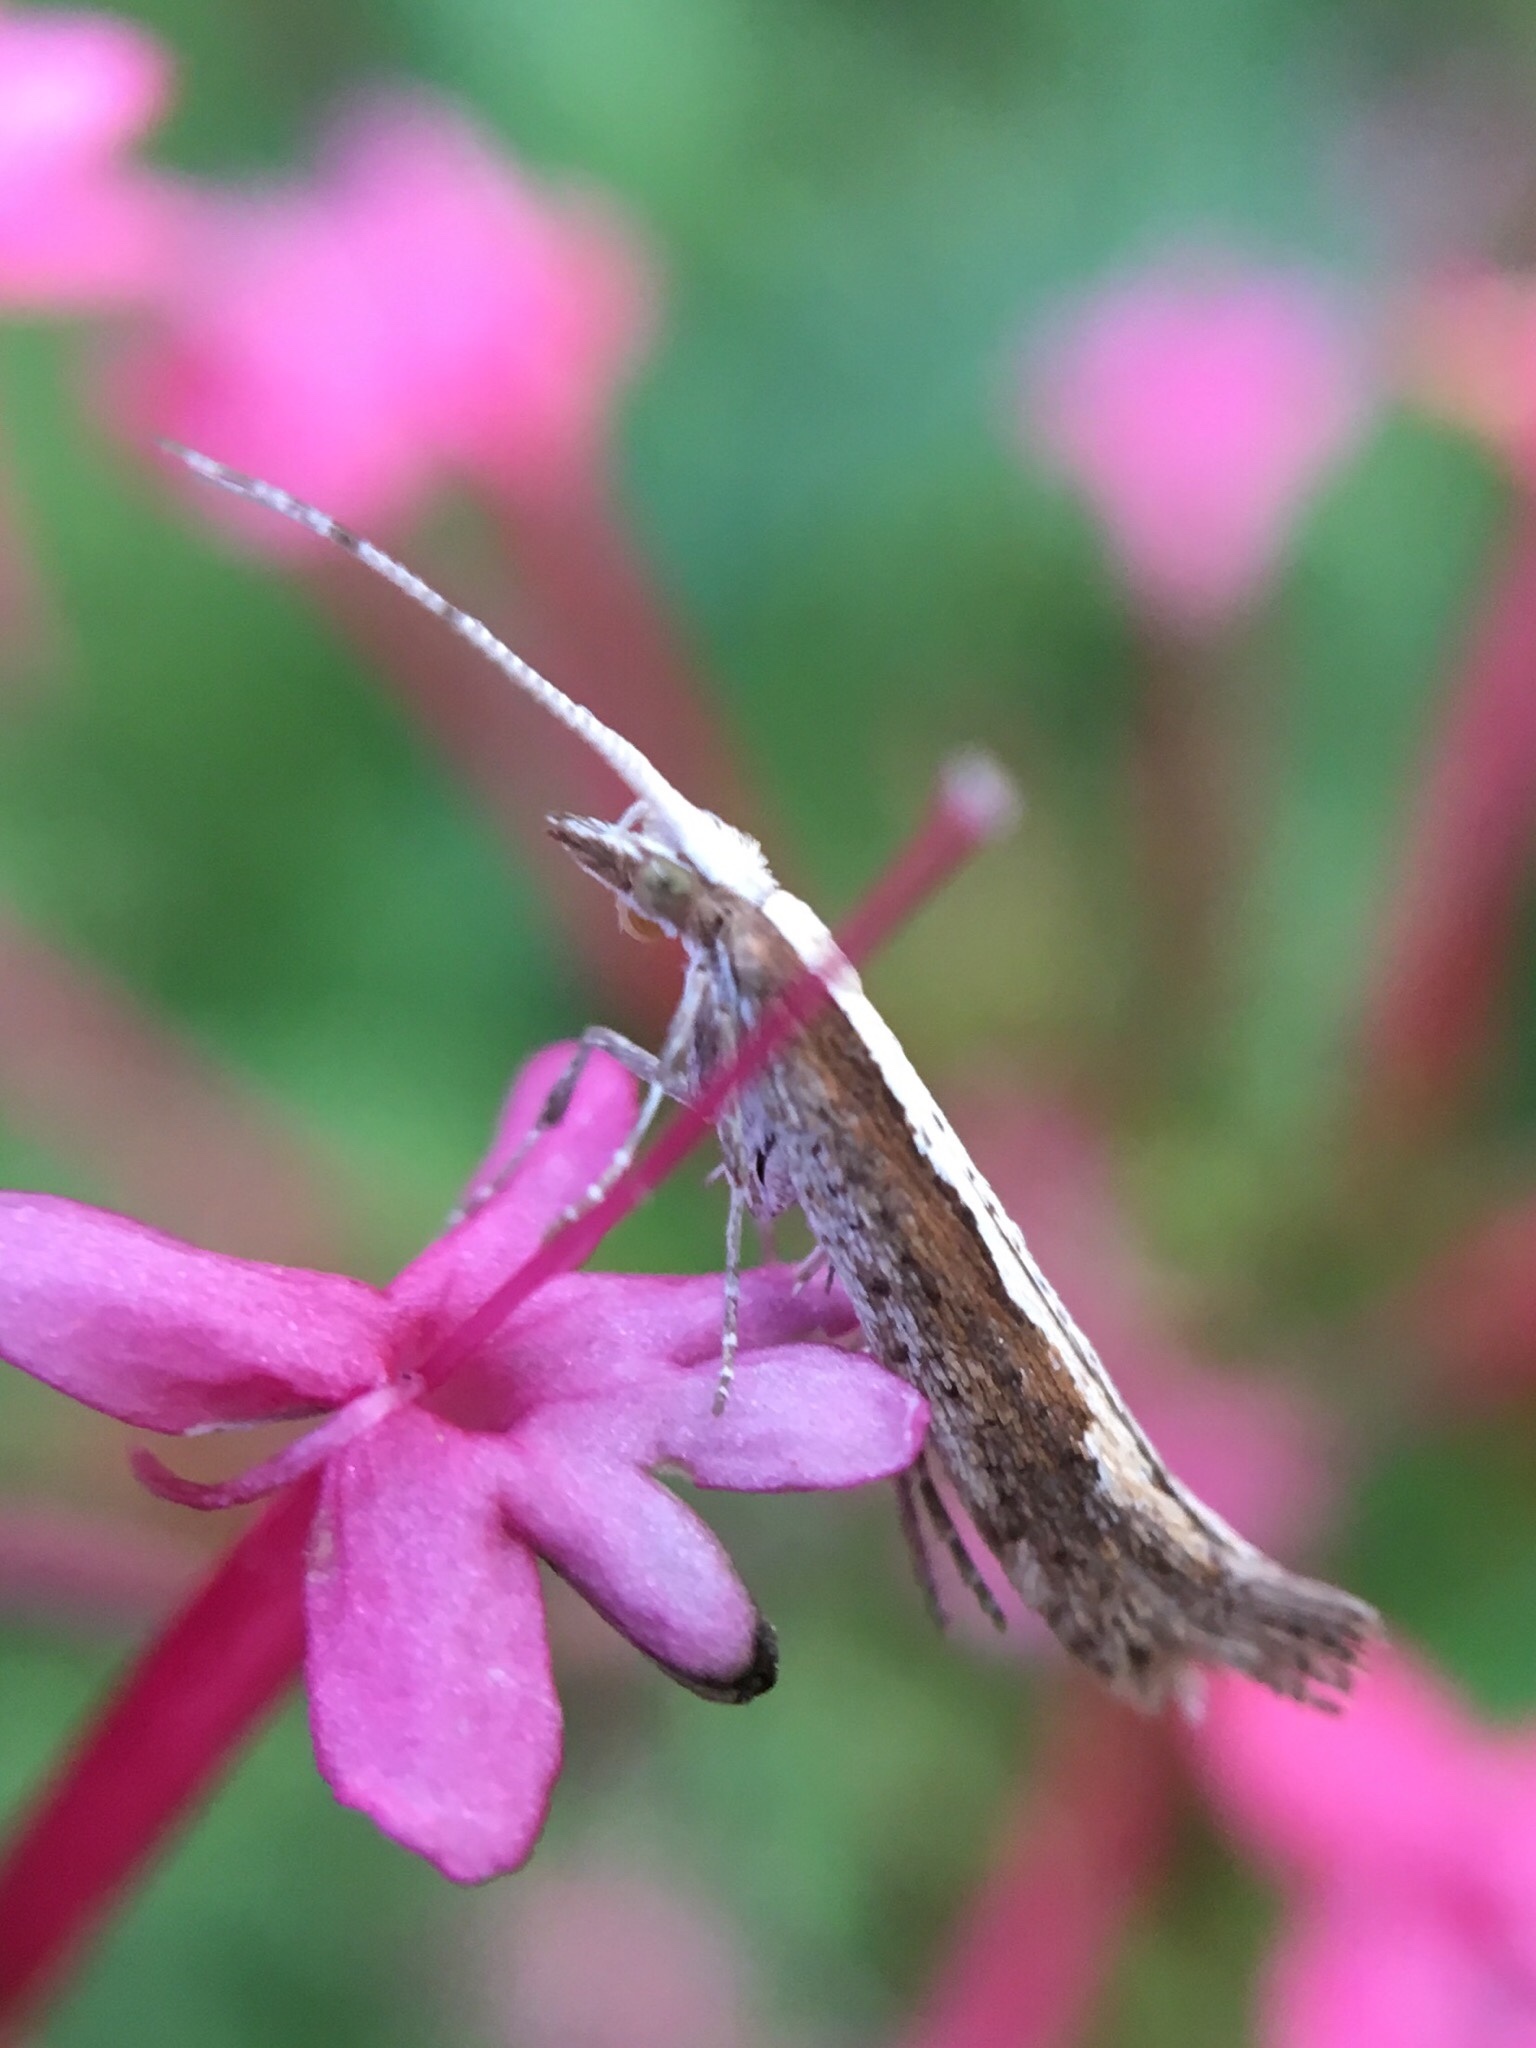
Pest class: diamondback_moth